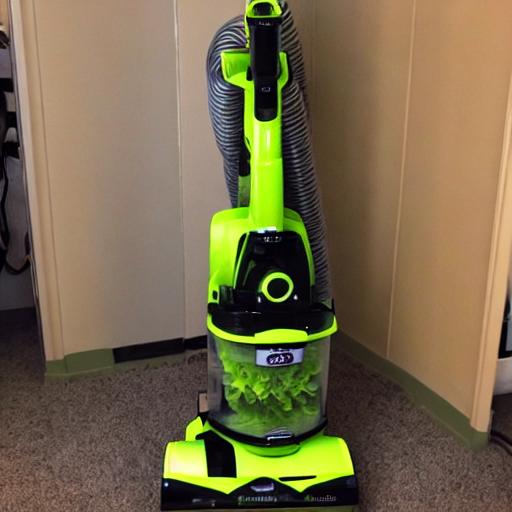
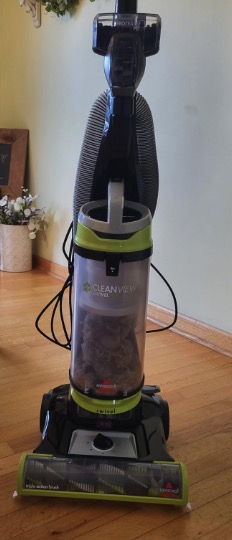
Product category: items_vacuum
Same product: no